Kelly Clarkson

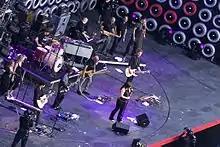
Clarkson performing at the 2007 Live Earth charity concert

On March 15, 2016, First Lady Michelle Obama released "This Is for My Girls", a collaborative track featuring vocals from Clarkson, Janelle Monáe, Kelly Rowland, Lea Michele, Zendaya, and Missy Elliott to coincide with Barack Obama's SXSW speech and to promote the First Lady's third-world educational initiative Let Girls Learn. Clarkson recorded a solo version of "It's Quiet Uptown" for "The Hamilton Mixtape". Her version was released on November 3, 2016, as a promotional single for the album. She also recorded a duet called "Love Goes On" with Aloe Blacc for the original soundtrack of "The Shack," which was released in the United States on March 3, 2017. On May 11, 2017, it was announced that Clarkson would join "The Voice" as a coach for the series' fourteenth season.